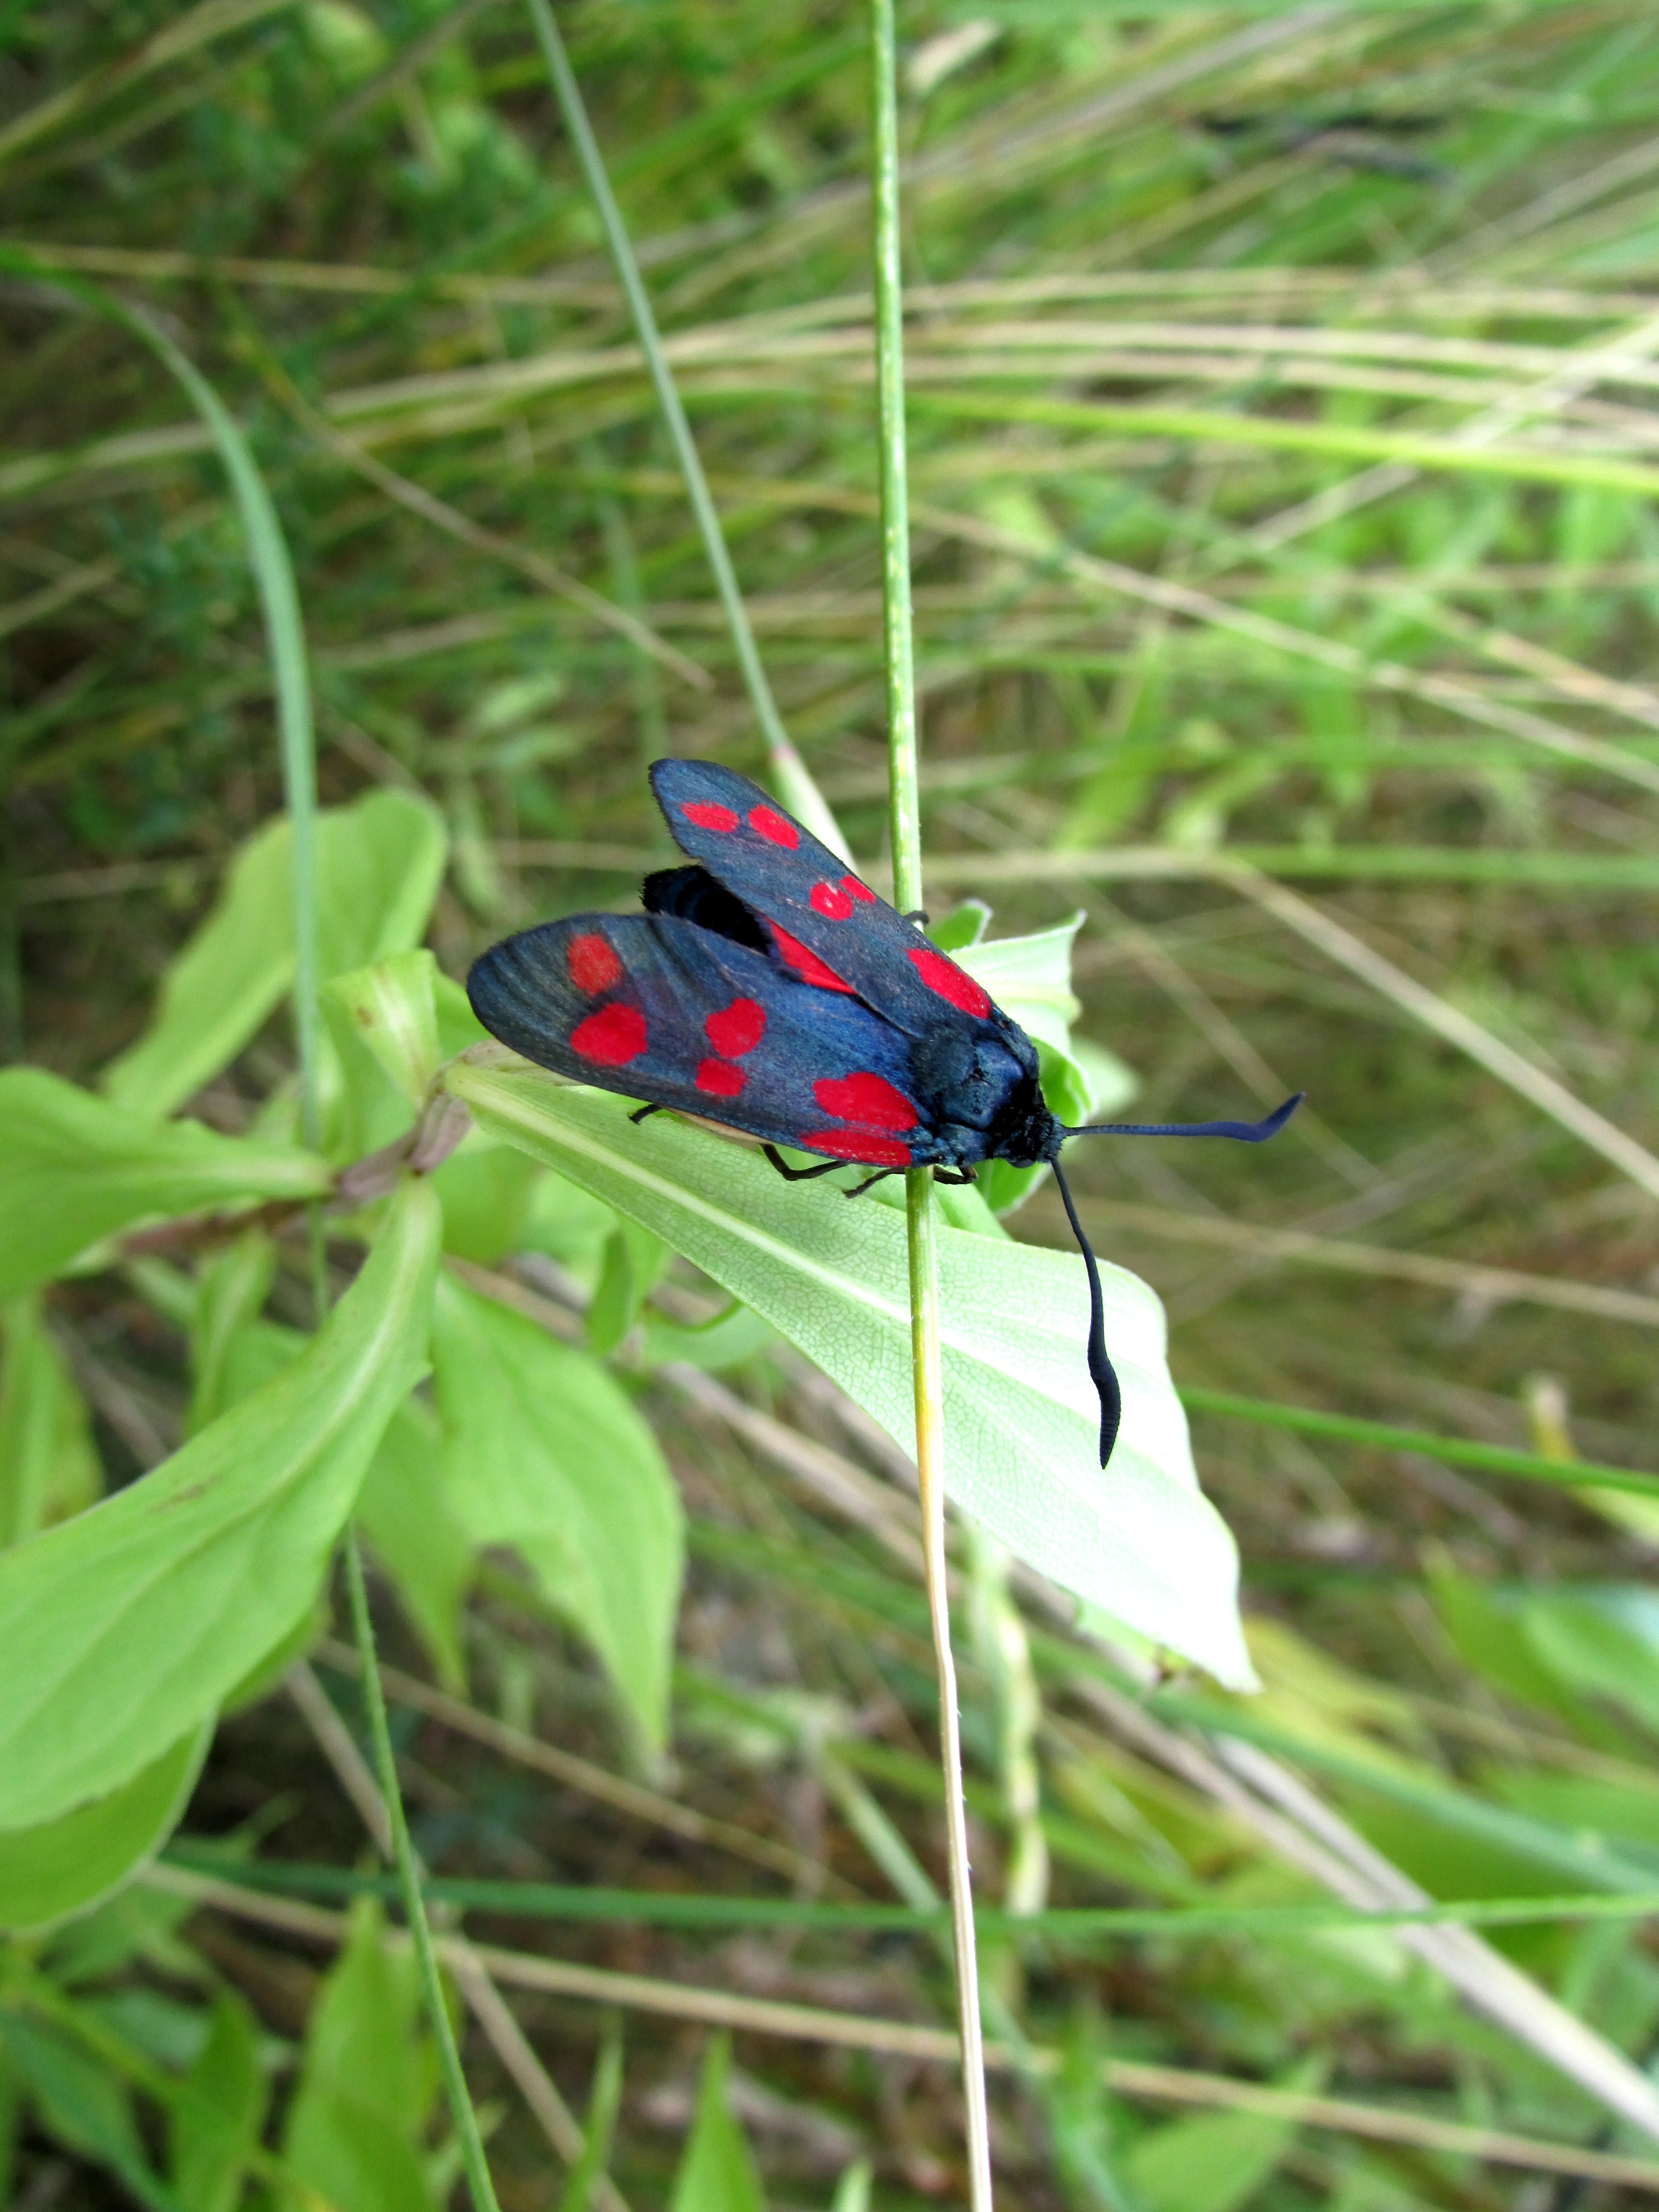
nature, grass, plant, meadow, leaf, flower, wildlife, green, jungle, insect, botany, butterfly, flora, fauna, invertebrate, animals, beetle, ecosystem, macro photography, six moth